2021 W Series

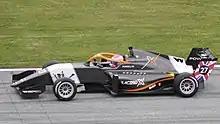
Alice Powell scored two pole positions and three race wins.

The series' return race at the Red Bull Ring after a years' hiatus was an incident-filled affair. Having qualified outside the top five, reigning champion Jamie Chadwick was punted off the circuit on the second lap by Jessica Hawkins, but would recover to finish in the points. Débutant Belén García made a strong impression starting in the top three, but went off chasing team-mate Sarah Moore for second. Marta García broke down with a gearbox failure and the resulting safety car restart saw Beitske Visser taken out of a podium position by Emma Kimiläinen. Alice Powell remained untroubled throughout, taking a wire-to-wire win ahead of Moore and Fabienne Wohlwend, who avoided all the chaos to finish third having started ninth.